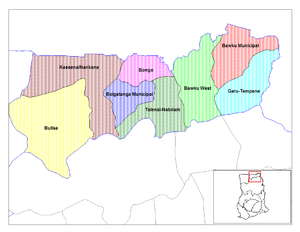
Le district municipal de Bawku est l’un des 9 districts de la Région du Haut Ghana oriental au Ghana.
La Région du Haut Ghana oriental est l'une des dix régions du Ghana.
Le district de Bawku ouest est l’un des 9 districts de la Région du Haut Ghana oriental au Ghana.
Les districts du Ghana sont au nombre de 216 depuis le 28 juin 2012, répartis entre :
Le district de Builsa est l’un des 9 districts de la Région du Haut Ghana oriental au Ghana.